Hurricane Danny (1985)

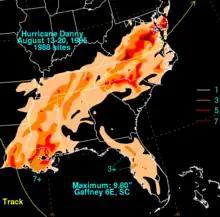
Map of rainfall totals associated with Hurricane Danny in the United States

Overall, Danny killed five people and left $50 to $100 million (1985 USD) in damage along with 73 injuries. Danny also produced an unusually intense outbreak of tornadoes, with a total of 39 touchdowns occurring over seven states. Two tornadoes were reported in Louisiana, 2 in Mississippi, 34 in Alabama, three in Tennessee, four in Georgia, one in South Carolina, and three in North Carolina. Danny's outbreak contained a then-record 13 significant tornadoes spawned by a hurricane; however, since then, Hurricane Ivan surpassed this, producing 18 significant tornadoes. Moderate to heavy rainfall fell to the east of the track while Danny remained tropical. As it was transitioning into a frontal wave across the Eastern United States, heavy rainfall became focused to the left of its track, overrunning the frontal surface ahead of the storm.